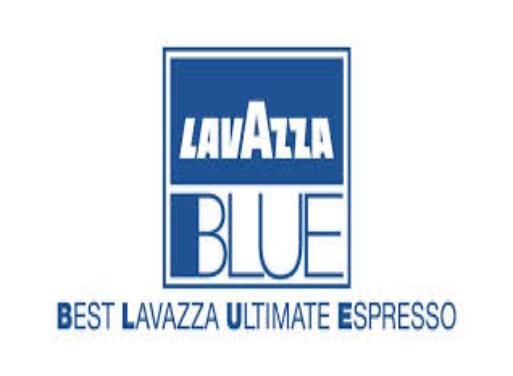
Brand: LAVAZZA
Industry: Food